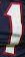
Number: 1